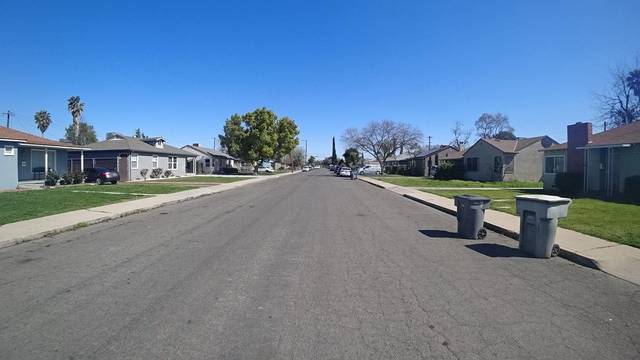
Region: Colombia
Coordinates: 36.777, -119.796